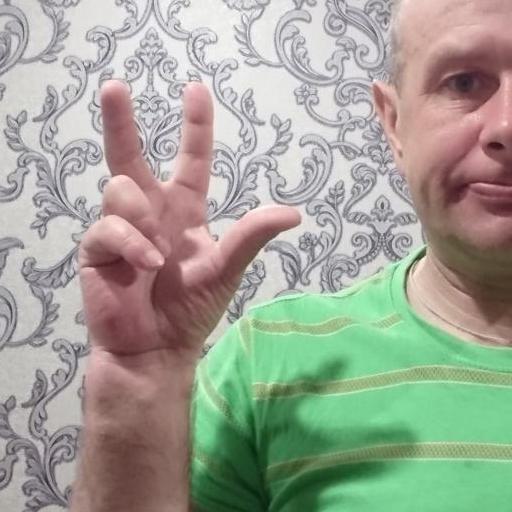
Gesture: three2